Automotive industry in Brazil

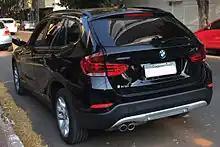
BMW X1 Activeflex (flexible-fuel) made in Brazil

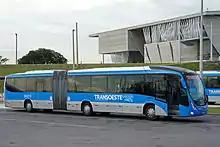
Mercedes-Benz bus made in Brazil, serving the city of Rio de Janeiro

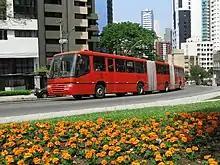
Marcopolo bus, made in Brazil, in the city of Curitiba

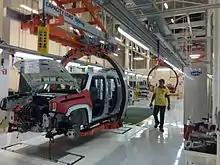
Fiat Chrysler Automobiles production in the metro area of Recife

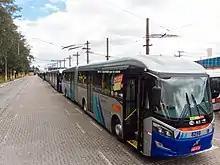
Volvo buses made in Brazil, serving the metro area of São Paulo

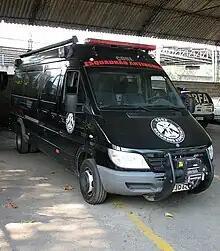
Mercedes-Benz police van, made in Brazil, in the city of Rio de Janeiro

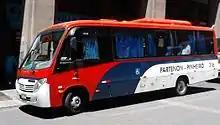
Mercedes-Benz micro bus made in Brazil, serving the city of Porto Alegre

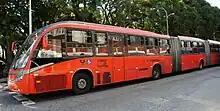
Volvo bus, made in Brazil, in the city of Curitiba

The first Brazilian automotive industry was the work of Henry Ford, who started the Brazilian subsidiary of Ford Motor Company in 1919. In 1921 Ford opened its own production facility and was followed by General Motors in 1926. In 1928, Ford established the Fordlândia, an industrial district in the Amazon rainforest. The district is no longer in use but saw a populational growth compared to the early 2000s, when roughly 90 people lived in the town.